Carlo Delle Piane

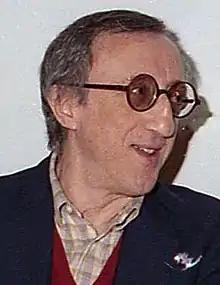
Delle Piane in 1995

Carlo Delle Piane (2 February 1936 – 23 August 2019) was an Italian film actor. From 1948 until his death, he appeared in more than 100 films.